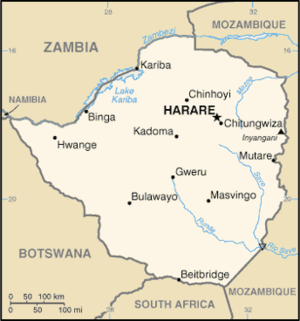
Byer i Zimbabwe
Placeringen af de største byer i Zimbabwe.
Dette en er liste over byer i Zimbabwe.